Song dynasty

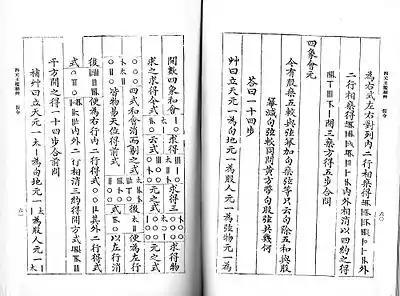
Facsimile of Zhu Shijie's "Jade Mirror of Four Unknowns"

Advancements in weapons technology enhanced by gunpowder, including the evolution of the early flamethrower, explosive grenades, firearms, cannons, and land mines, enabled the Song Chinese to ward off their militant enemies until the Song's ultimate collapse in the late 13th century. The "Wujing Zongyao" manuscript of 1044 was the first book in history to provide formulas for gunpowder and their specified use in different types of bombs. While engaged in a war with the Mongols, in 1259 the official Li Zengbo wrote in his "Kezhai Zagao, Xugaohou" that the city of Qingzhou was manufacturing one to two thousand strong iron-cased bombshells a month, dispatching to Xiangyang and Yingzhou about ten to twenty thousand such bombs at a time. In turn, the invading Mongols employed northern Chinese soldiers and used these same types of gunpowder weapons against the Song. By the 14th century the firearm and cannon could also be found in Europe, India, and the Middle East, during the early age of gunpowder warfare.